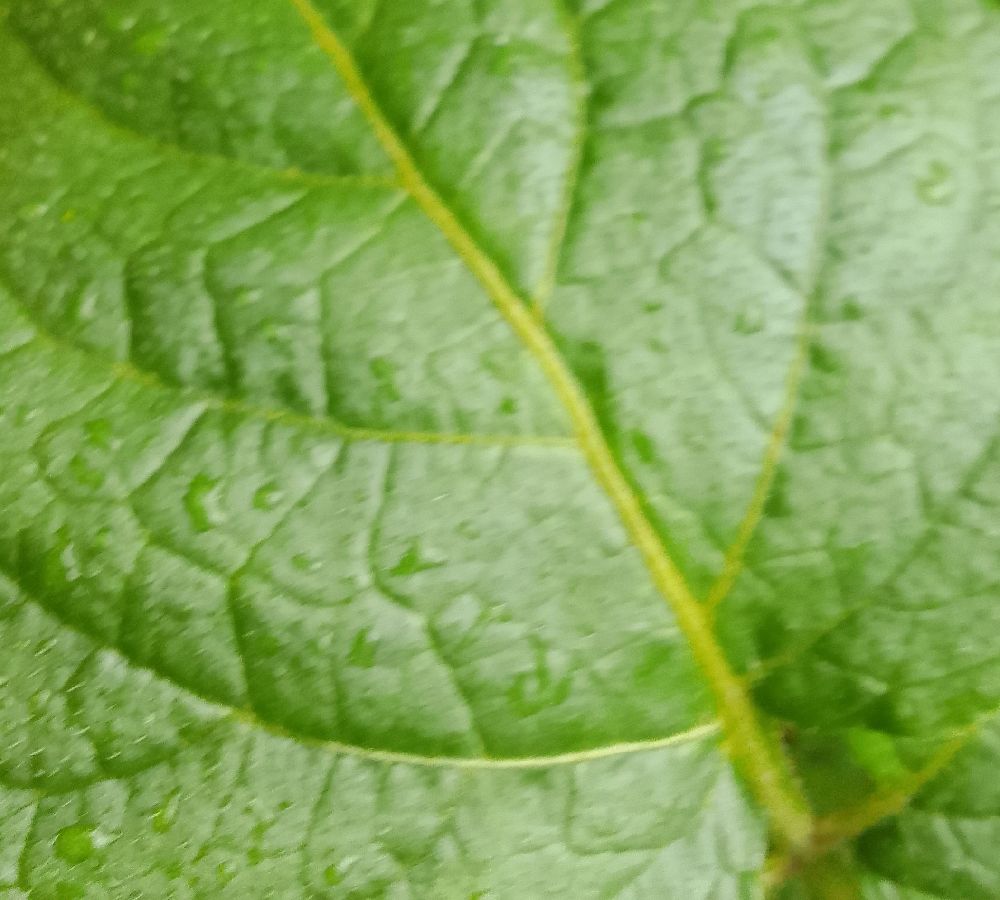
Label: Healthy